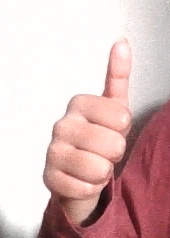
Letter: aleff